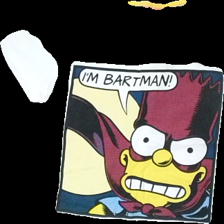
View: front
Type: T-shirt
Category: Children
Brand: Not in the list
Brand text on label: the simpsons
Colors: White, Red, Blue, Multicolor
Material: 100% Cotton
Pattern: Other
Cut: Loose, C-collar
Size: 158
Season: All
Damage: stained
Damage location: top left
Damage 2: stained
Damage 2 location: top right
Damage 3: stained
Damage 3 location: top center
Price range: <50
Recommended usage: Export
Description: t-shirt with print